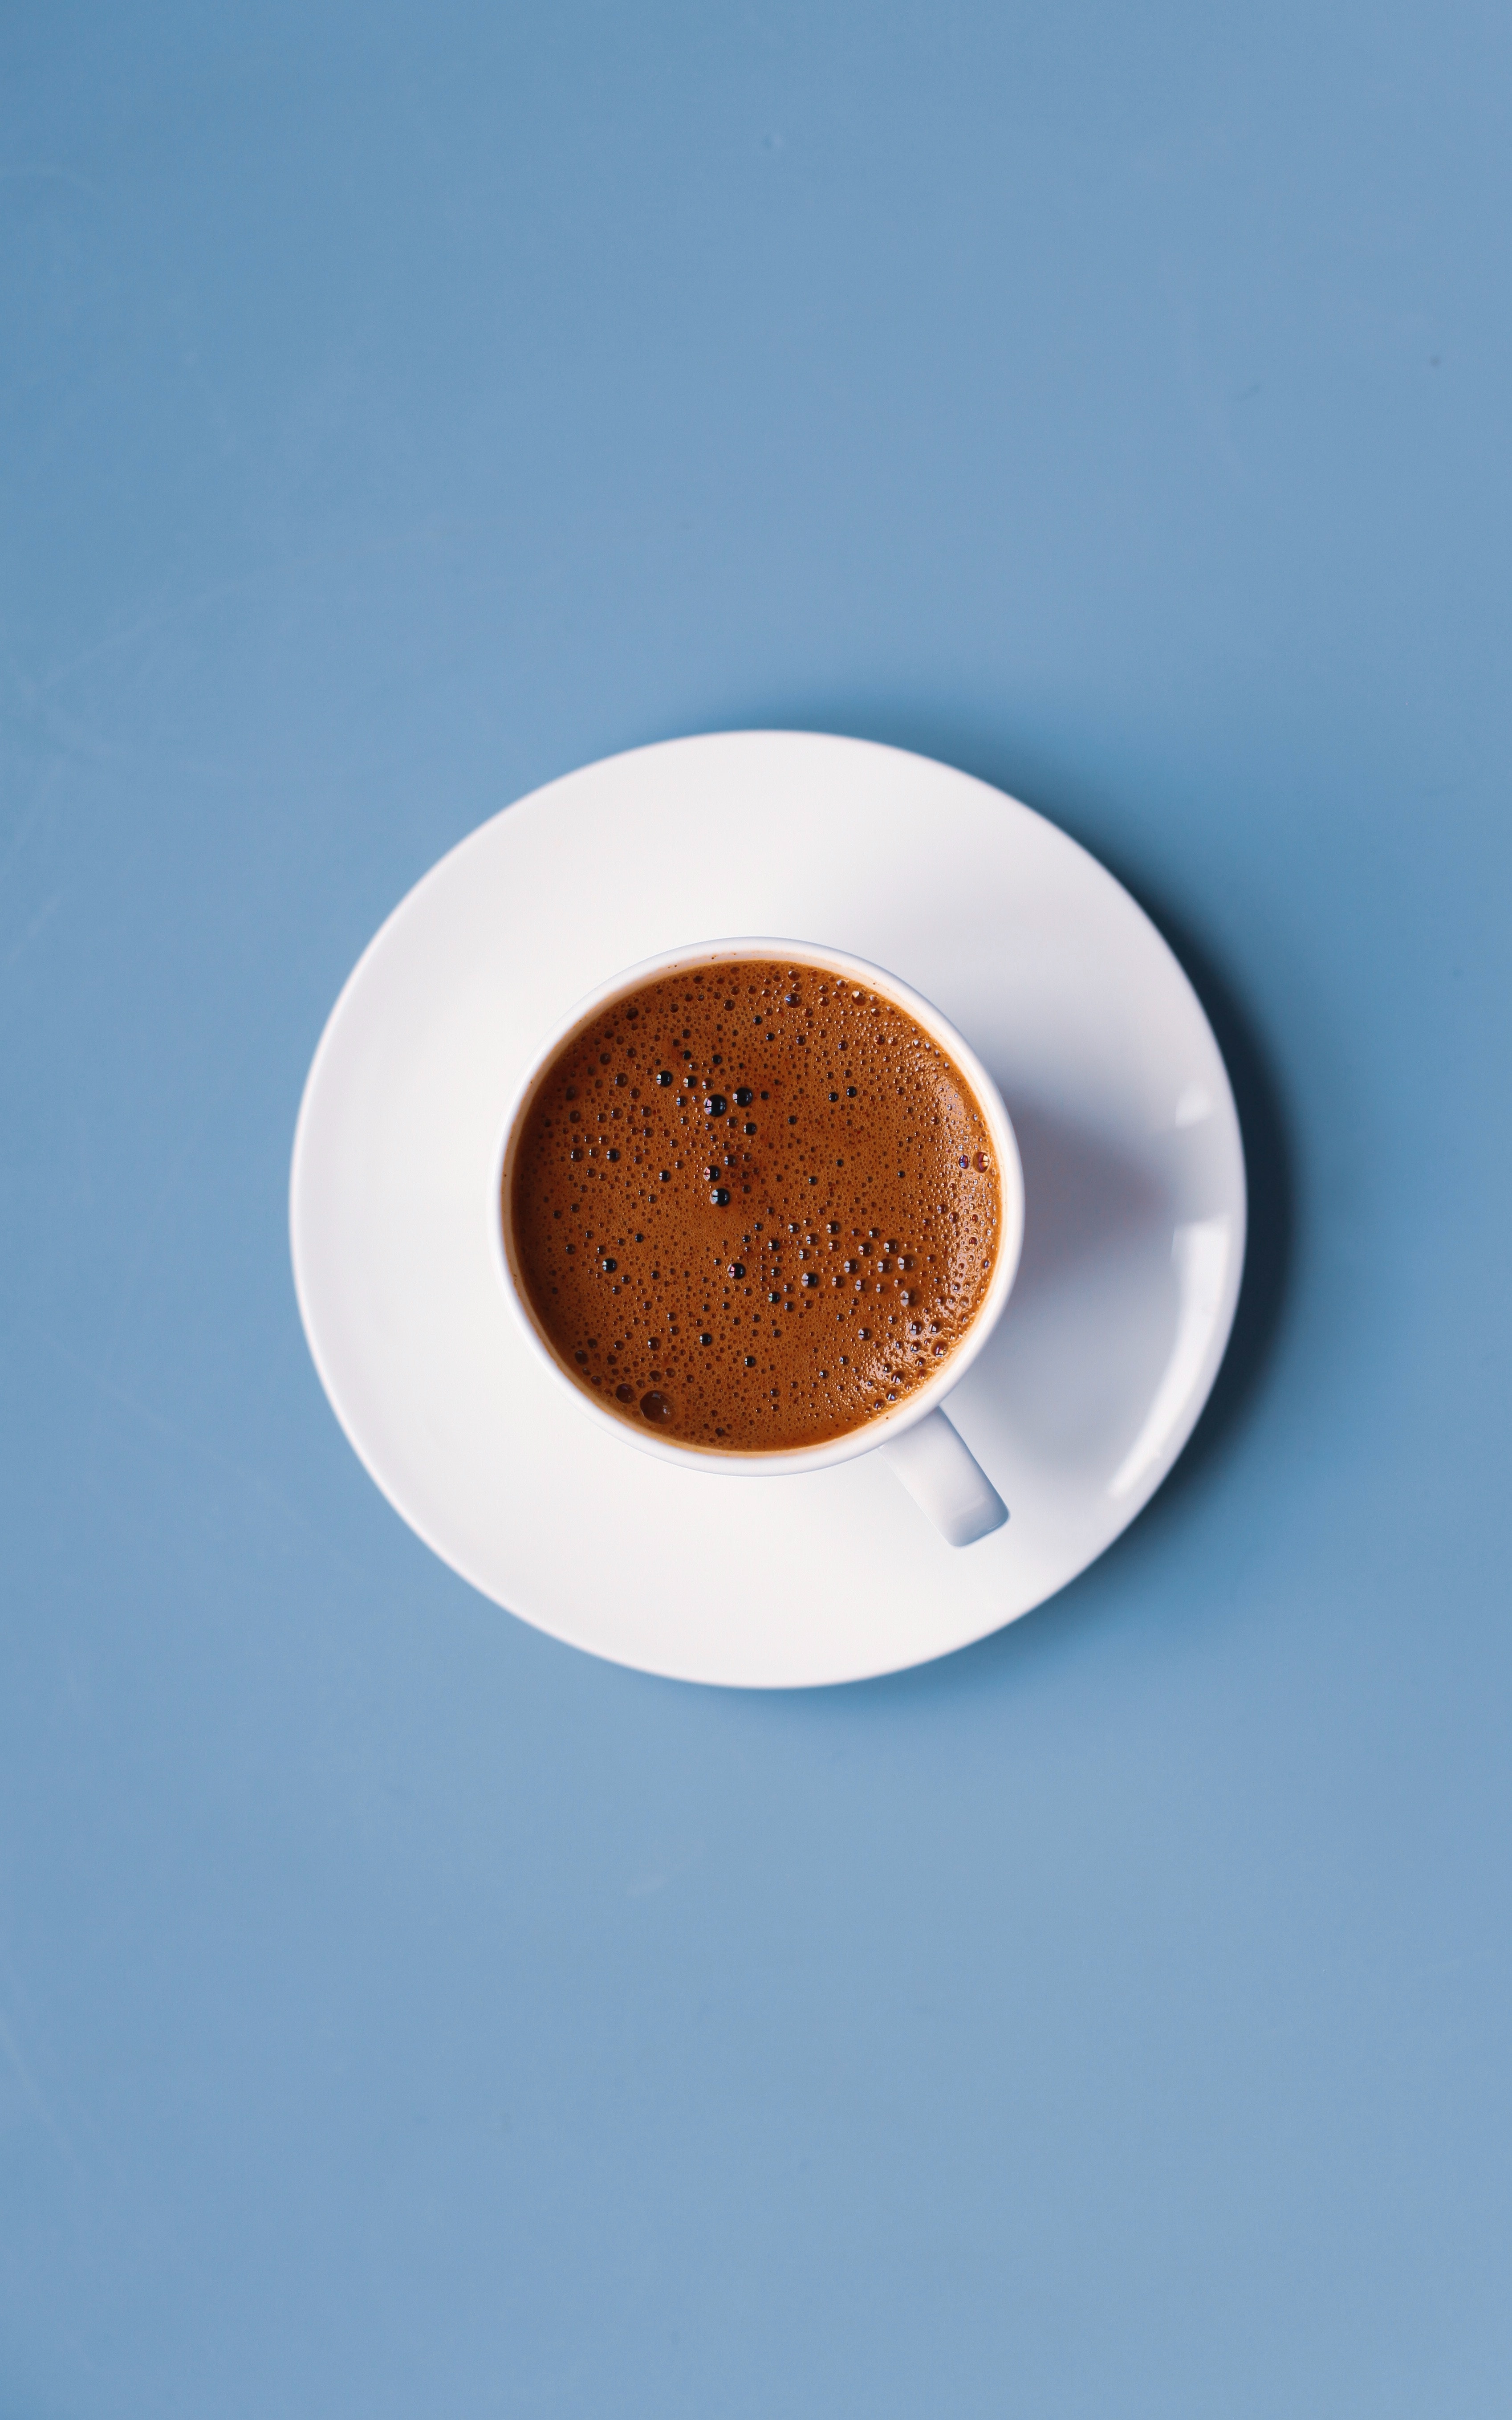
drink, food, tableware, coffee cup, drinkware, dishware, Single origin coffee, coffee, Java coffee, cup, tea, ingredient, kitchen utensil, cortado, liquid, coffee milk, teacup, serveware, saucer, espresso, white coffee, cuisine, dish, cafe au lait, caff macchiato, ristretto, plate, wiener melange, cuban espresso, circle, dandelion coffee, flat white, sweetness, spoon, soft drink, mug, superfood, recipe, caffeine, yuanyang, peach, stimulant, non alcoholic beverage, ipoh white coffee, turkish coffee, illustration, still life photography, mixture, cappuccino, logo, instant coffee, jewellery, cutlery, mocaccino, porcelain